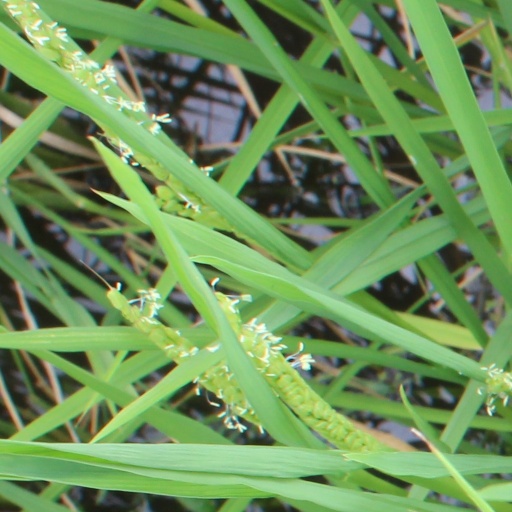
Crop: rice